Shaddah

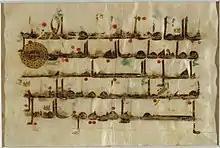
10th-century Qu'ran with the "shaddat" in gold

Consonant length in Arabic is contrastive: ' means "he studied", while ' means "he taught"; ' means "a youth cried" while ' means "the youth was made to cry".